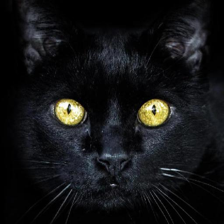
Label: animals